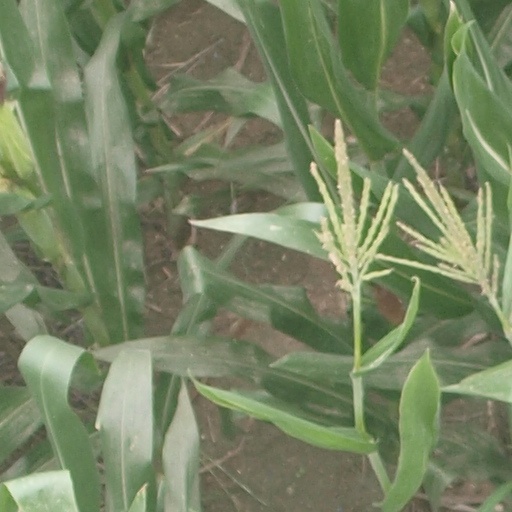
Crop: maize; corn